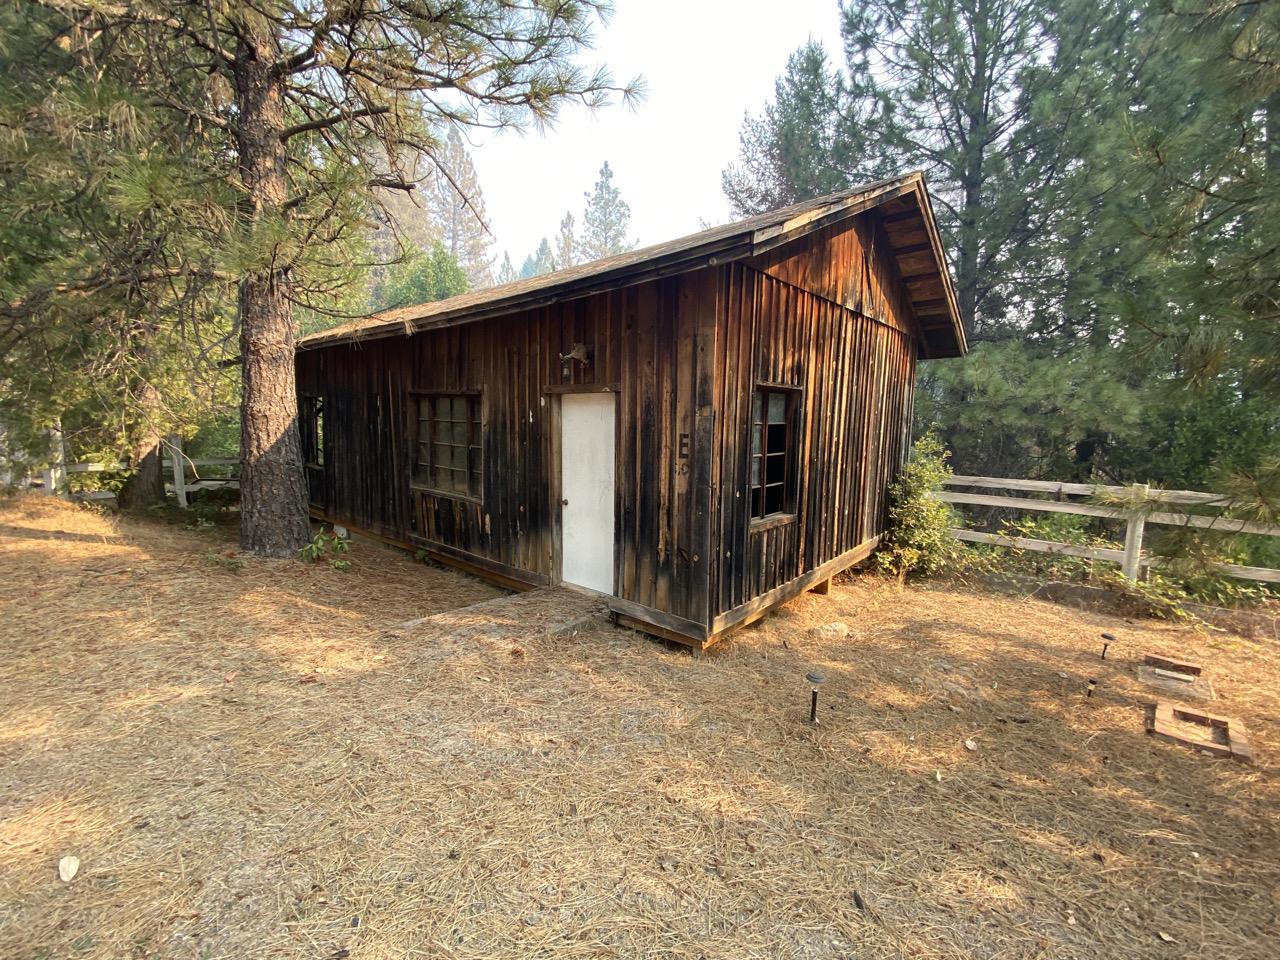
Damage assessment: no_damage